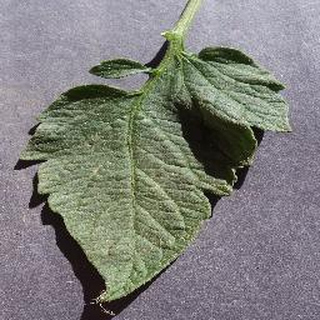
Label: healthy_tomato